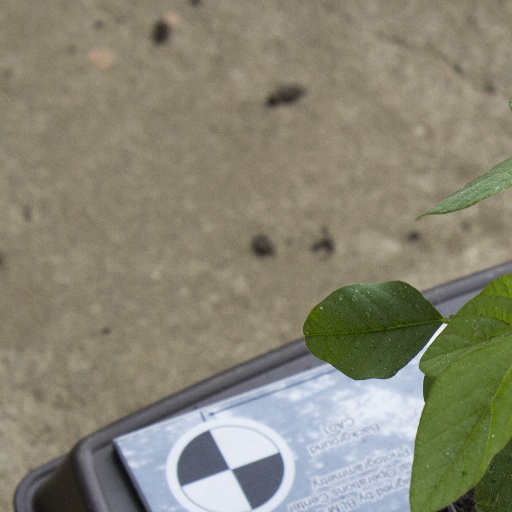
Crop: soybean